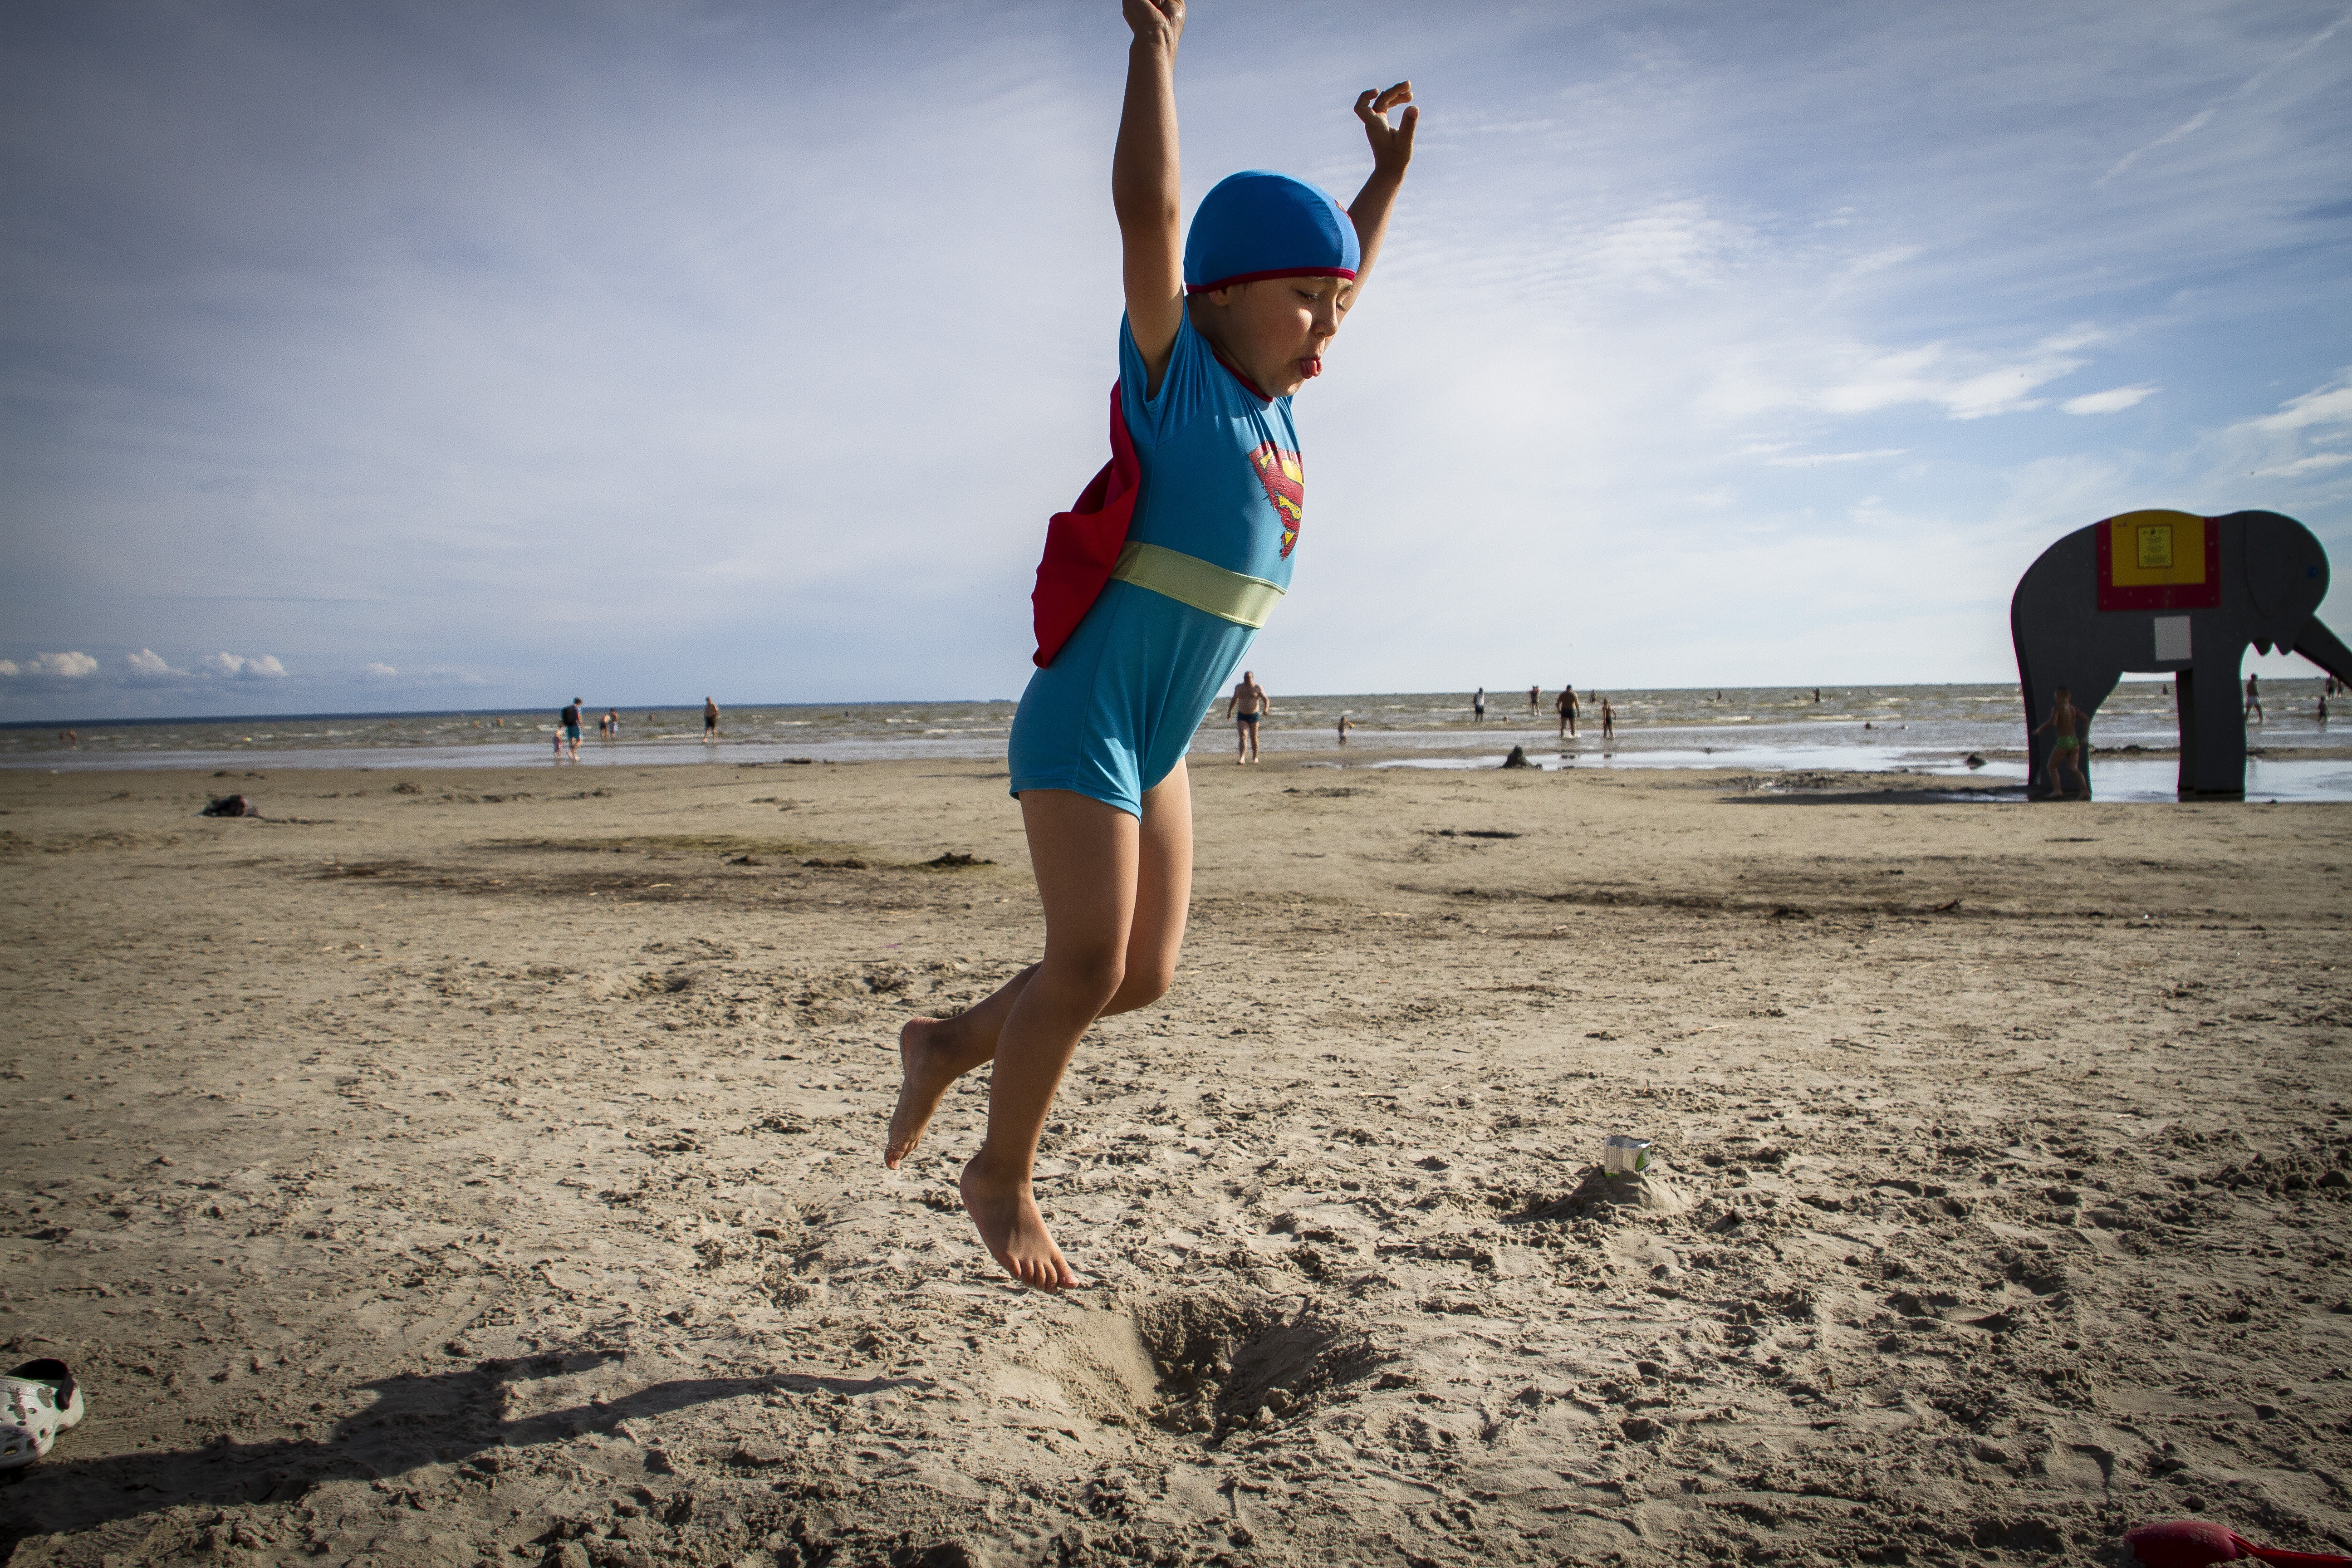
beach, sea, sand, person, running, jump, jumping, child, childhood, fun, sports, costume, superman, physical exercise, human action